Collective intelligence

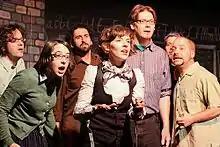
The cast of After School Improv learns an important lesson about improvisation and life.

Improvisational actors also experience a type of collective intelligence which they term "group mind", as theatrical improvisation relies on mutual cooperation and agreement, leading to the unity of "group mind".